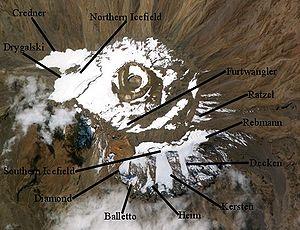
Le glacier Furtwängler est le glacier qui constitue la calotte locale du sommet du Kilimandjaro en Tanzanie. Il a été nommé en l'honneur de Walter Furtwängler qui, en compagnie de Siegfried König, forme la quatrième équipe à atteindre le sommet du Kilimandjaro en 1912.